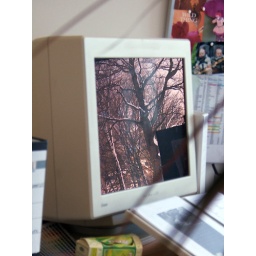
snowy trees outside reflected in absent colleague's computer screen.